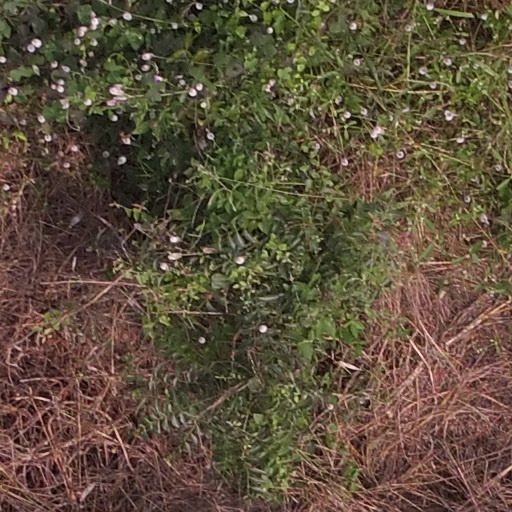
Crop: maize; corn